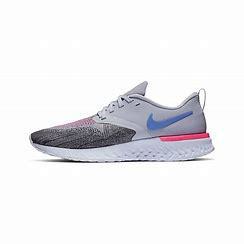
Brand: Nike
Model: Odyssey React Flyknit 2